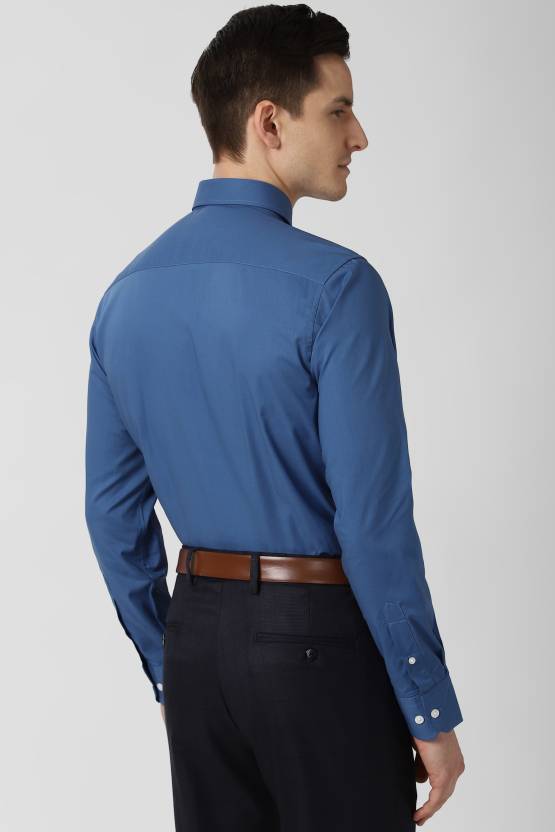
Product: Men Regular Fit Solid Formal Shirt
Price: ₹839
Colors: Blue
Pattern: Solid